Adelaide Hall

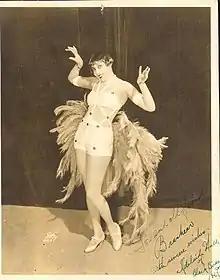
Hall in "Blackbirds of 1928"

In 1928, Hall starred on Broadway with Bill "Bojangles" Robinson, Tim Moore and Aida Ward in "Blackbirds of 1928". The show became the most successful all-black show ever staged on Broadway at that time and made Hall and Bojangles into household names. "Blackbirds of 1928" was the idea of impresario Lew Leslie, who planned to build the show around Florence Mills in New York after her success in the successful "Blackbirds of 1926" revue in Paris and London, but Mills died of tuberculosis in 1927 before rehearsals commenced. Hall was chosen to replace her. The revue opened at Les Ambassadeurs Club in New York in January 1928, under the name "Blackbird Revue", but it was renamed "Blackbirds of 1928" and in May 1928 transferred to Broadway's Liberty Theatre, where it ran for 518 performances. After a slow start, the show became the hit of the season. Hall's performance of "Diga Diga Do", created a sensation. Her mother was so incensed when she went to see the show by her daughter performing what she termed 'risqué dance moves', she tried to stop the show during Hall's performance and banned her from appearing in any future performances. The ban only remained for one performance, and Hall returned triumphantly to her role the following day. It was reported in the press of the day that the show's producer Lew Leslie was so concerned about race violence connected with the controversy surrounding Hall's performance that he took out a hefty insurance policy to cover the cast; the most heavily insured were the principals, Hall and "Bojangles" Robinson.